Nordica 16

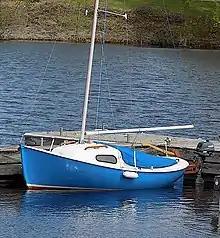
Nordica 16

The Nordica 16 is a small recreational keelboat, built predominantly of fiberglass, with wood trim. It has a fractional sloop rig, a transom-hung rudder and a fixed long keel. It displaces and carries of ballast.